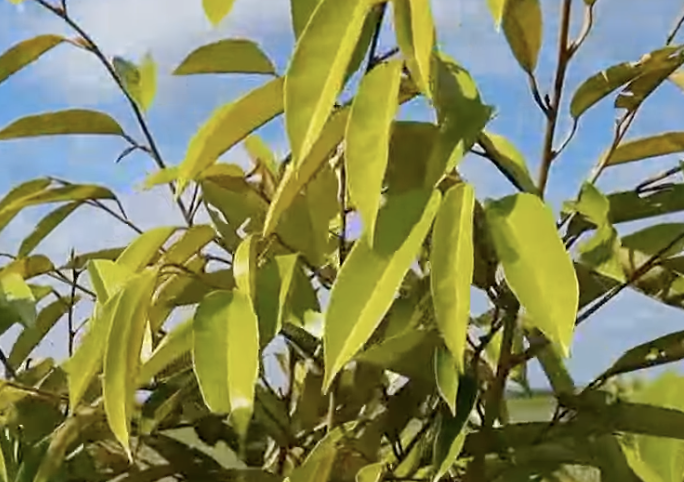
Label: yellow_leaf